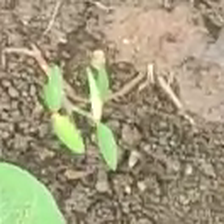
Weed species: Moti_dudhi(Euphorbia_geneculata_L)